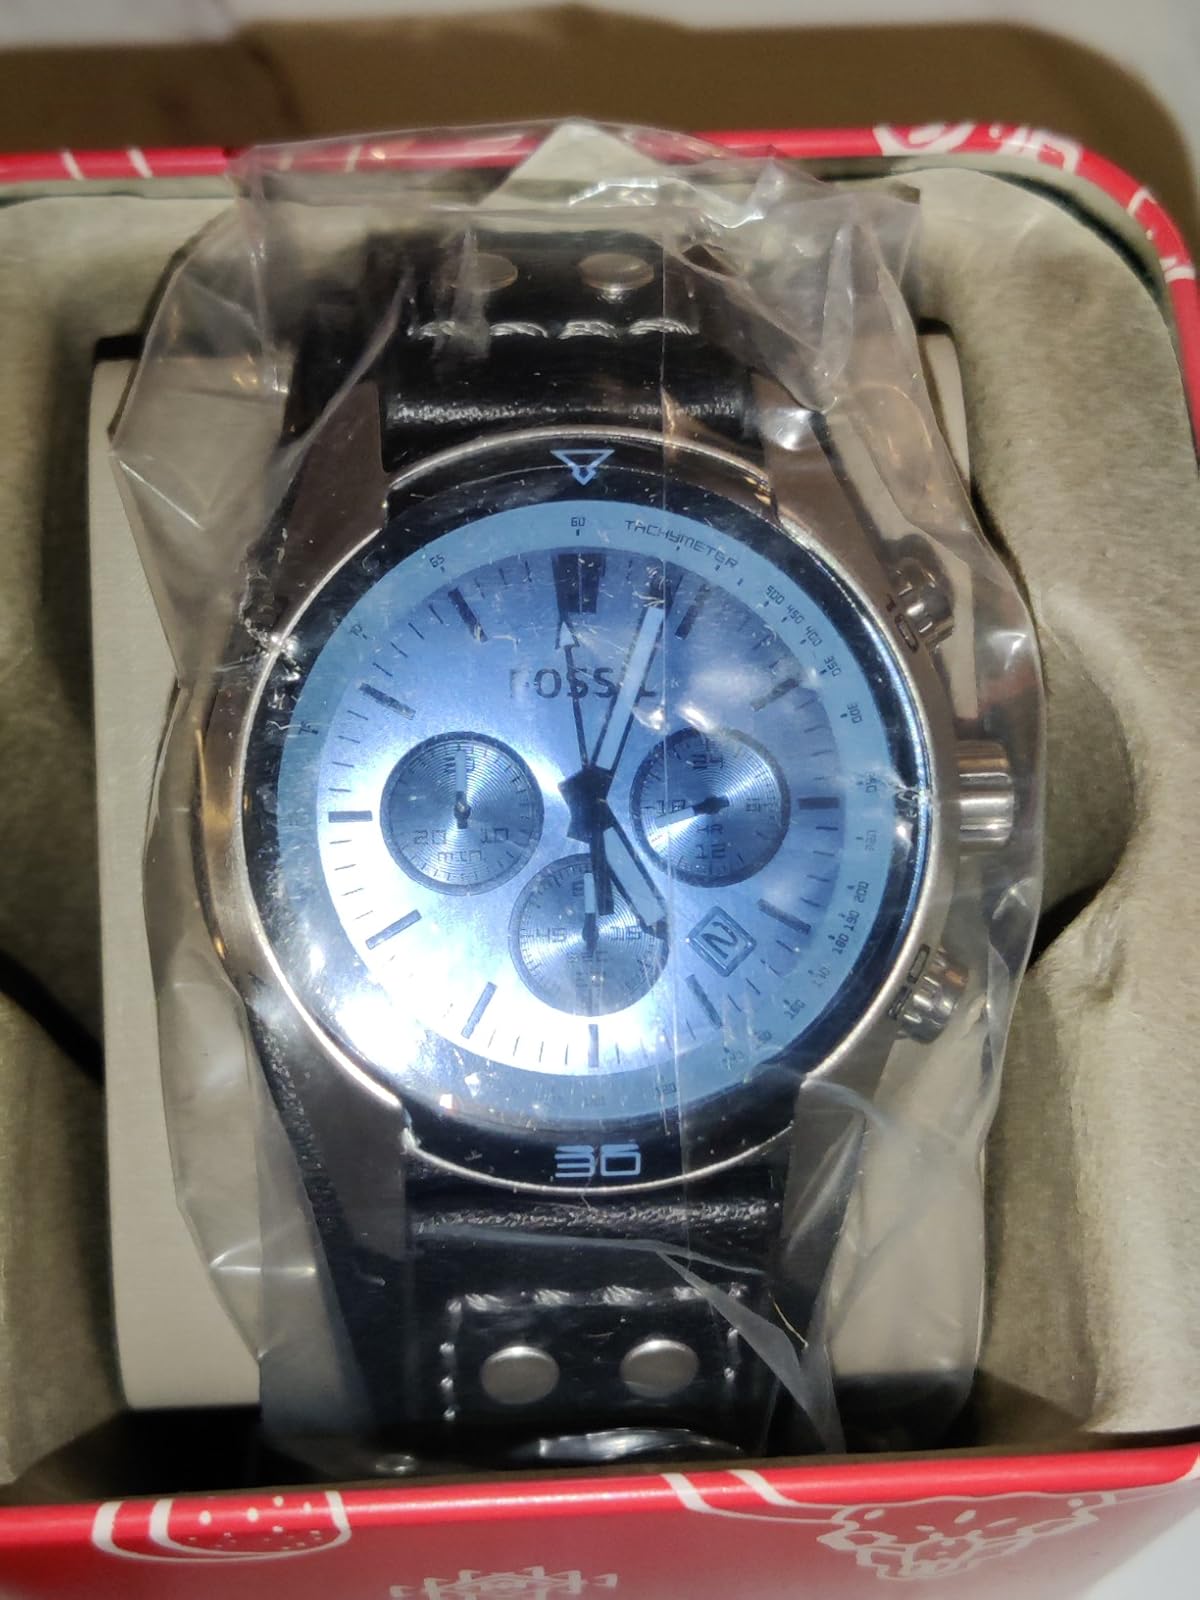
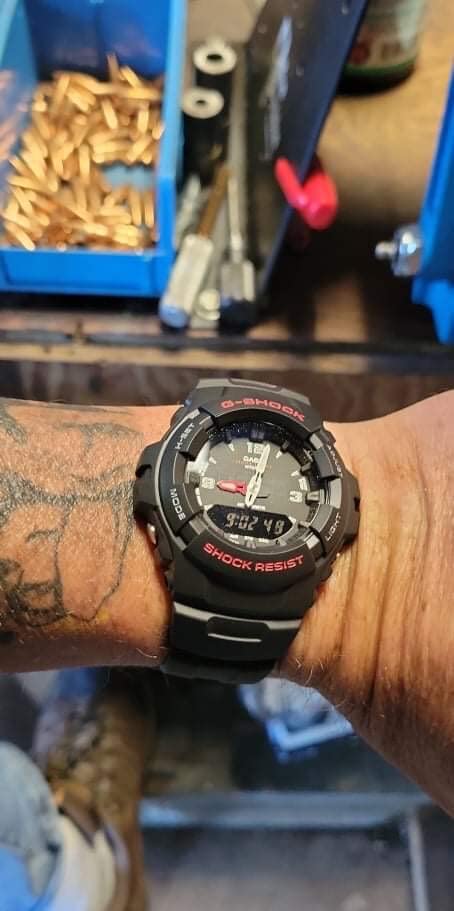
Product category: accessories_watch
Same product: no